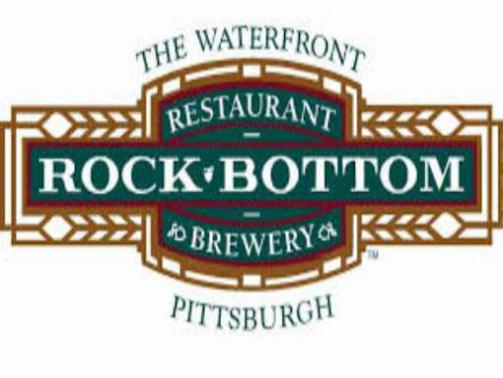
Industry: Food